Janusz Przymanowski

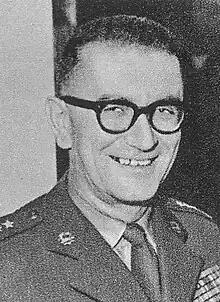
Janusz Przymanowski

Janusz Przymanowski (1922–1998) was a Polish translator and writer. He wrote the novel "Four Tank-Men and a Dog".